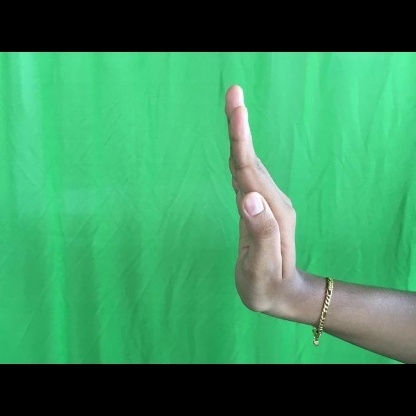
Mudra: Sarpasirsha